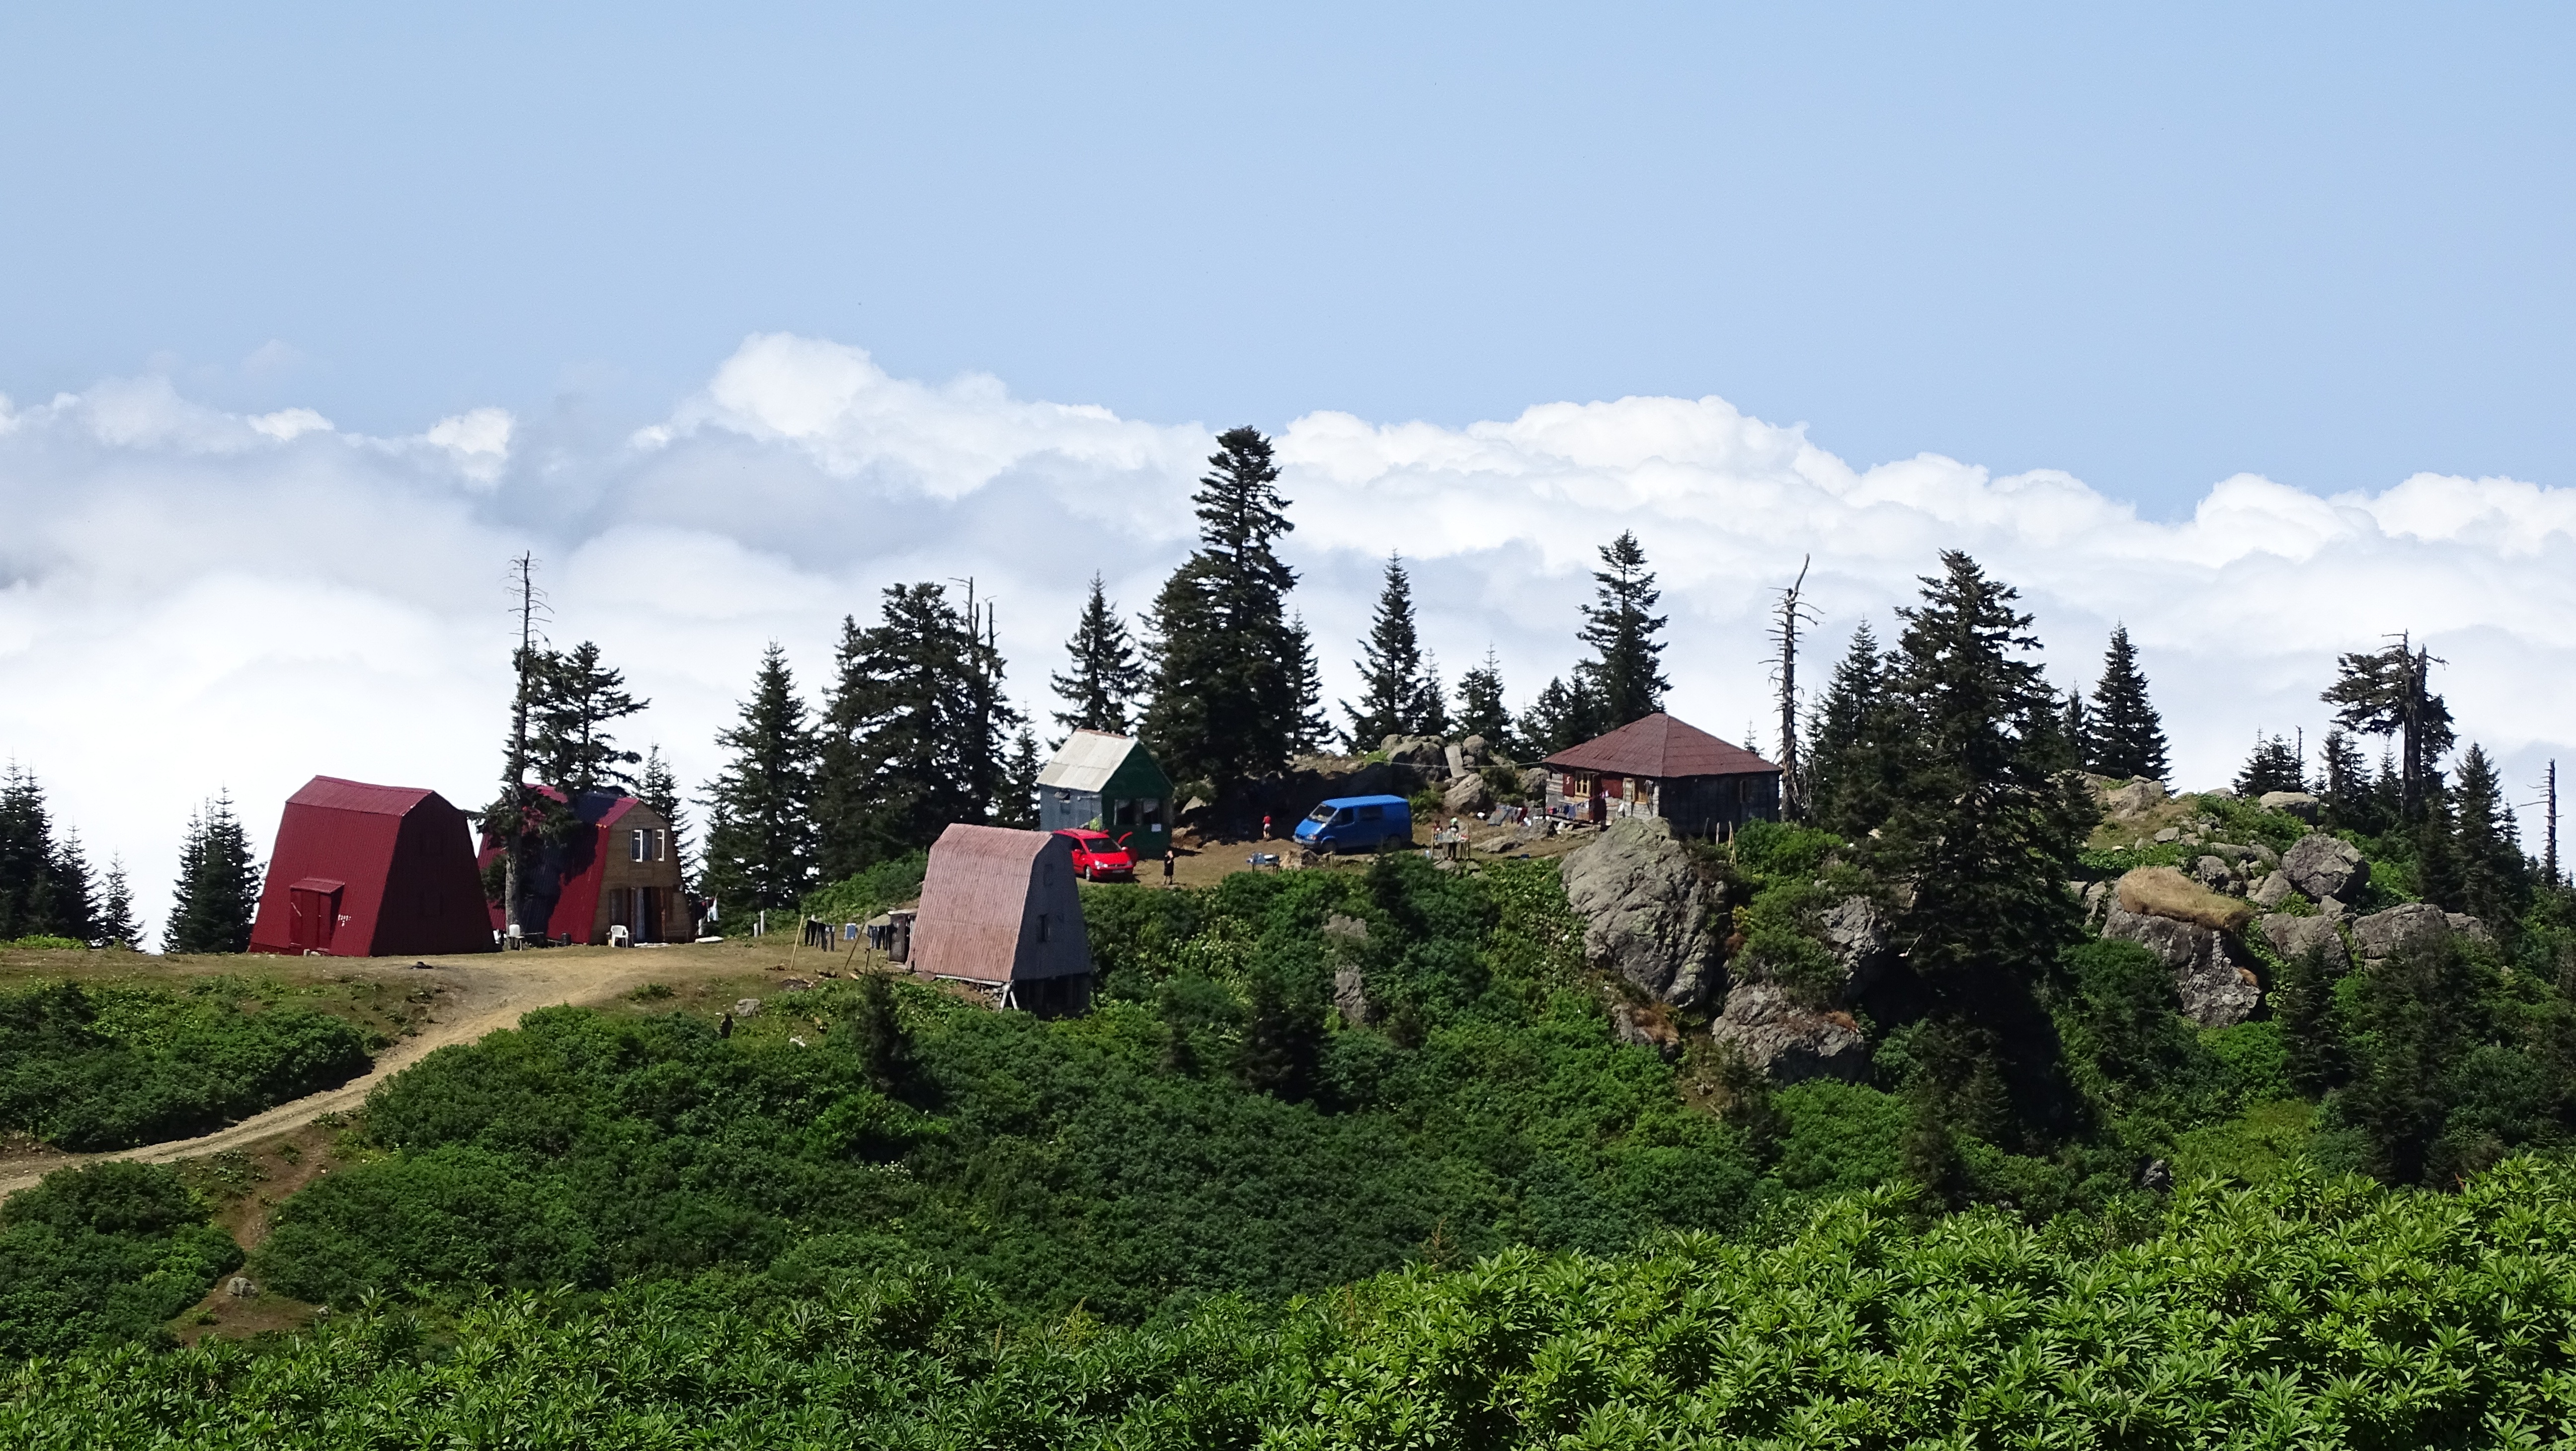
mountain, fog, countryside, hill, adventure, mountain range, village, spring, cottage, camping, tourism, terrain, ridge, mountains, ecosystem, mountainous landforms